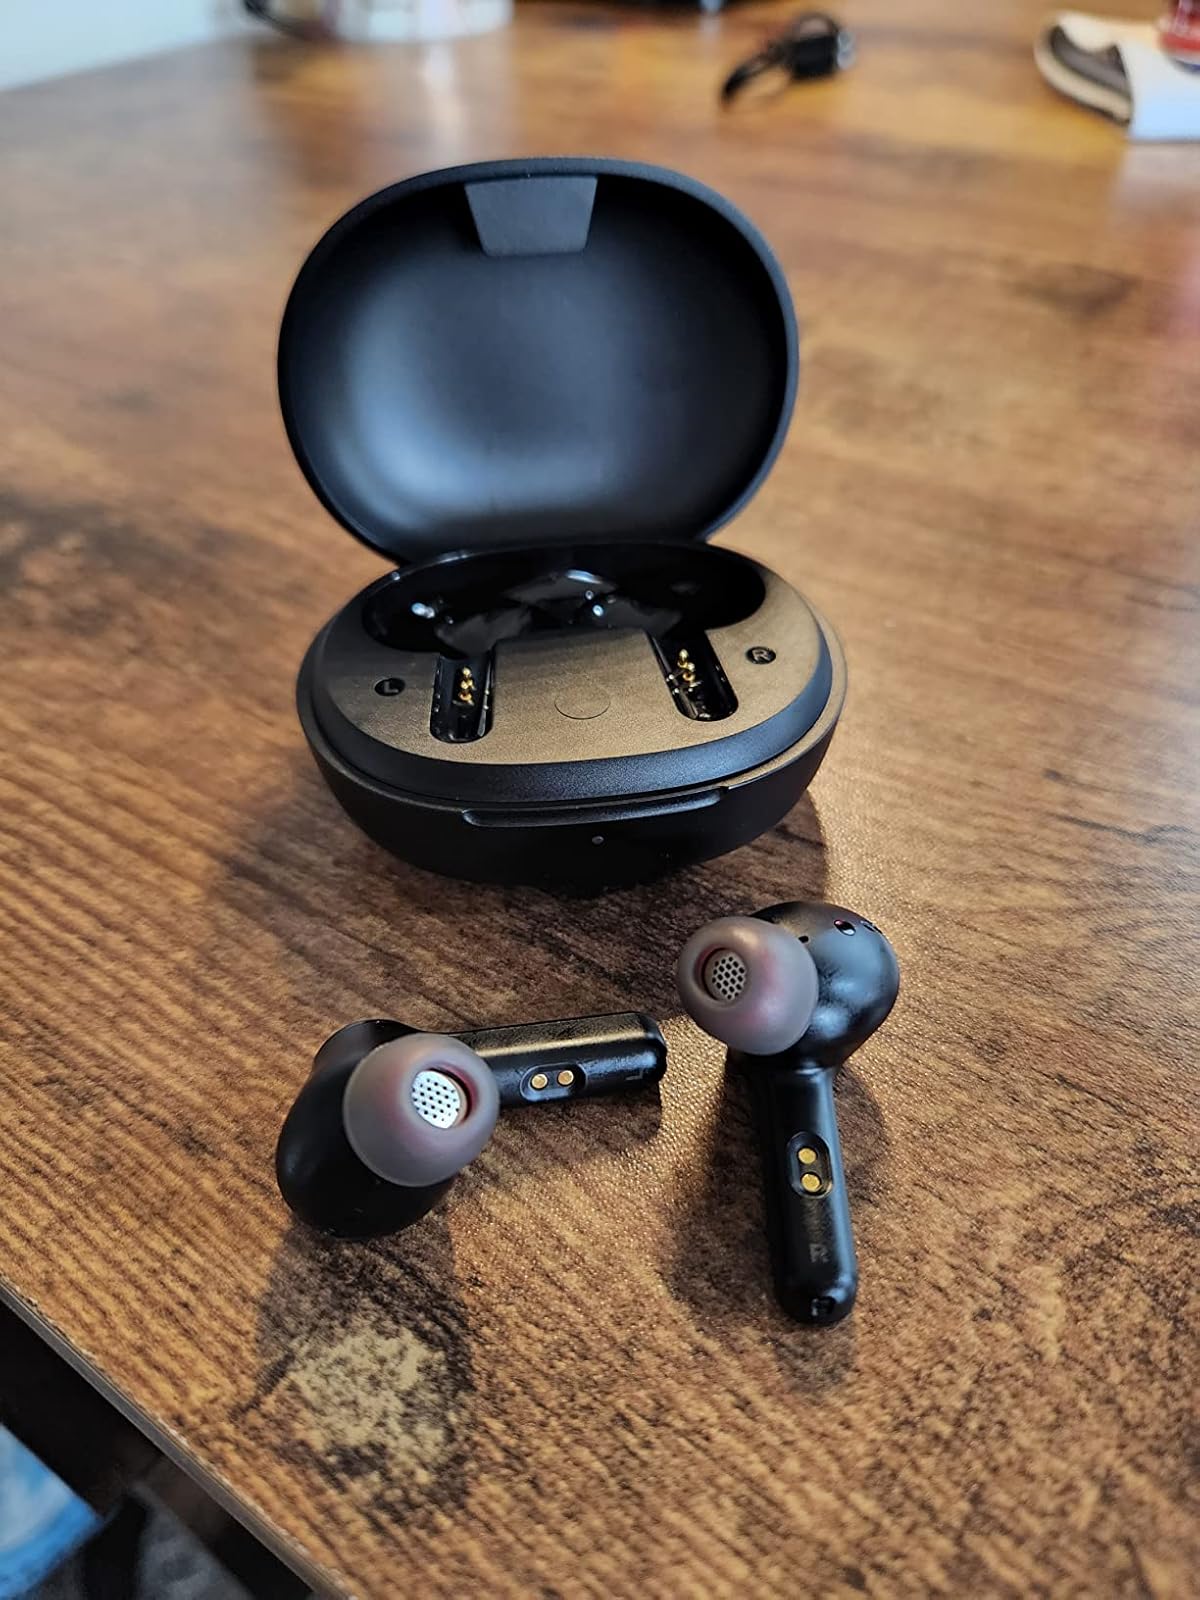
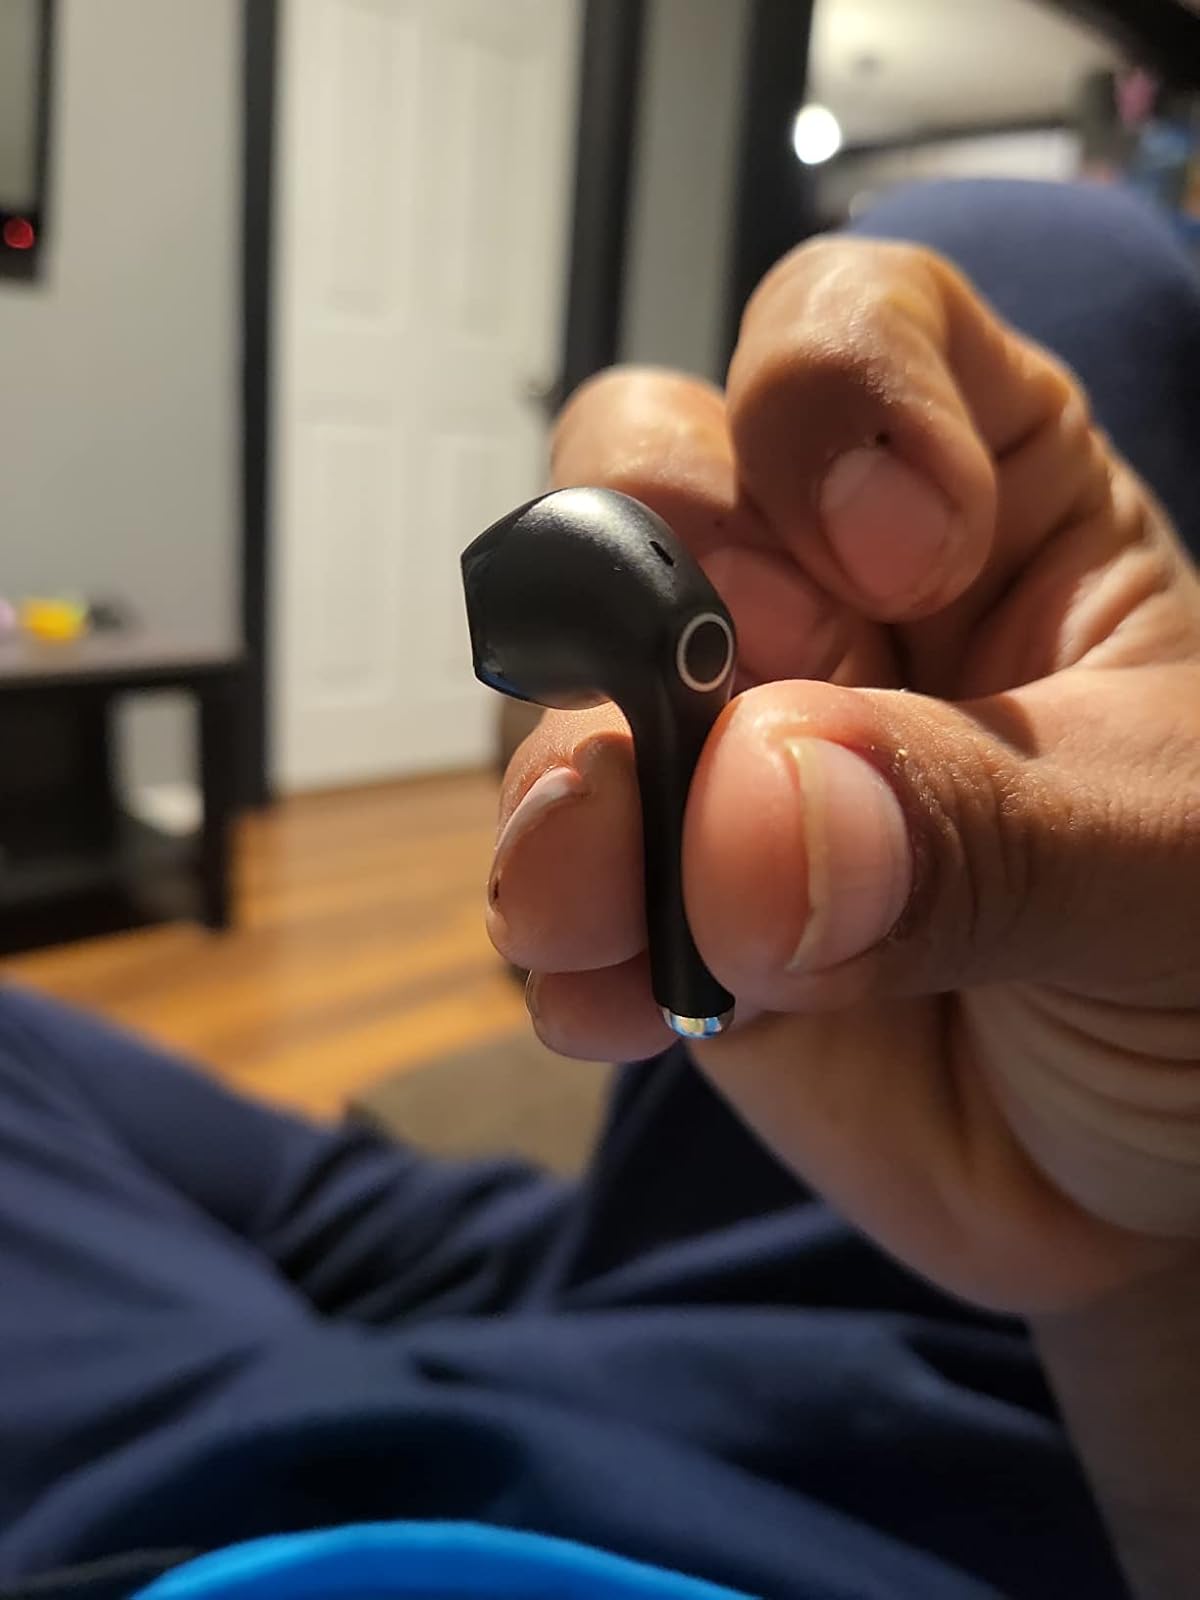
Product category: earbuds
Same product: no